Bridges of Lyon

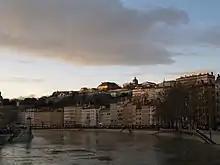
Passerelle Saint-Vincent and the quays of the Saône

A first bridge, the Serin bridge or Halincourt bridge (as in 1789) is built by Degerando between 1745 and 1749, on behalf of Hospices Civils de Lyon, owner of the work. The bridge collapsed in 1780 and was replaced by a wooden bridge, composed of seven arches, in turn carried away by a flood of the Saône on 17 January 1789. It was replaced by a new wooden bridge just over nine meters wide consisting of five arches, built from 1811 under the direction of the engineer Kermengan and inaugurated on July 2, 1815. In 1844, the wooden hangers, old, were replaced by stone arches. Very little damaged by the Germans, it quickly reopened after the war.